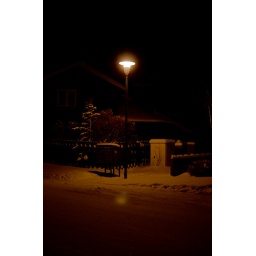
Mailbox illuminated by a street lamp